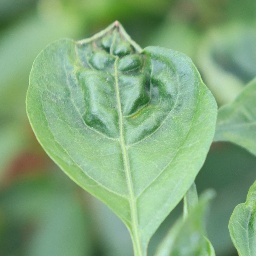
Label: mites_and_trips